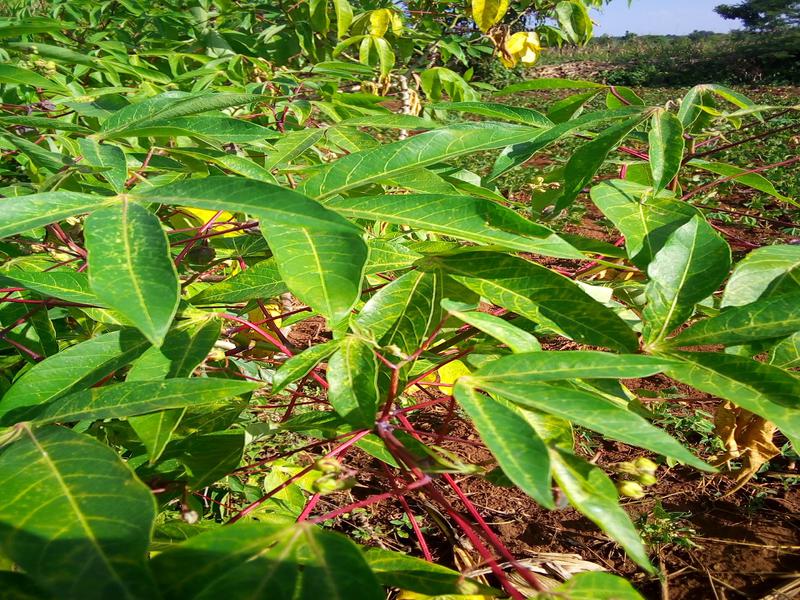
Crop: cassava
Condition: healthy